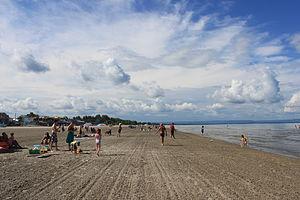
Wasaga Beach, plage principale in été Afrikaans: Wasaga Beach, hoof strand in die somer